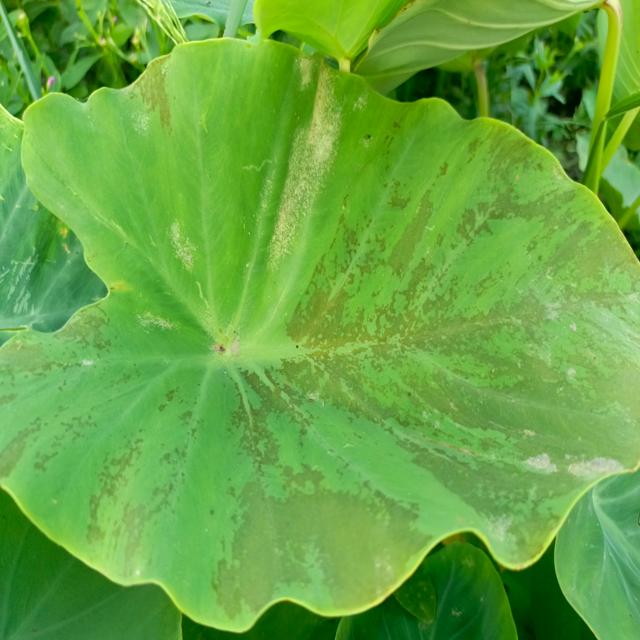
Label: Early_Blight